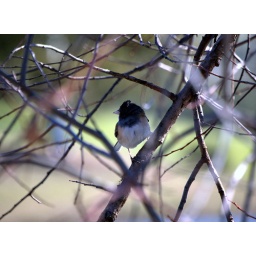
a bird posing in a tree in a park.